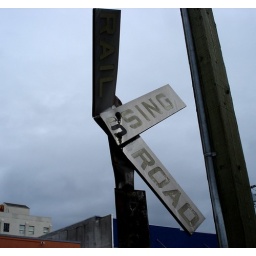
A &amp;quot;ghost crossing&amp;quot; over abandoned Union Pacific street running industrial track. May 10 2008.